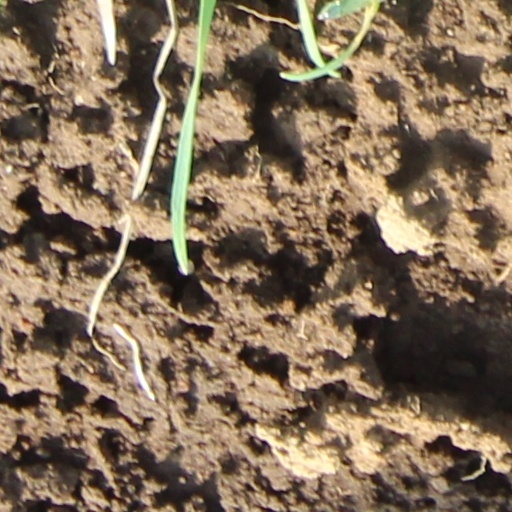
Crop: wheat